Sisters, or the Balance of Happiness

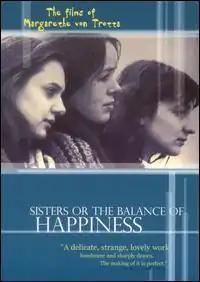
DVD cover

Sisters, or the Balance of Happiness is a 1979 West German drama film written and directed by Margarethe von Trotta.